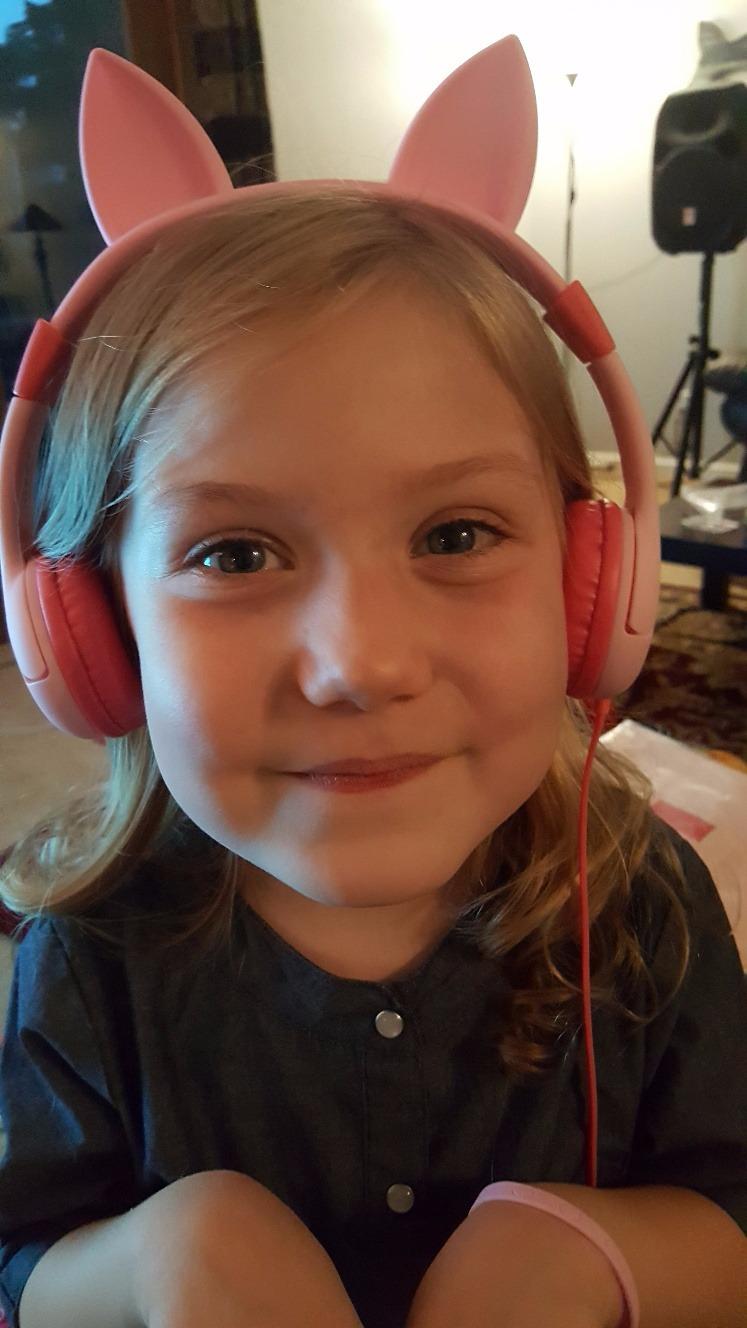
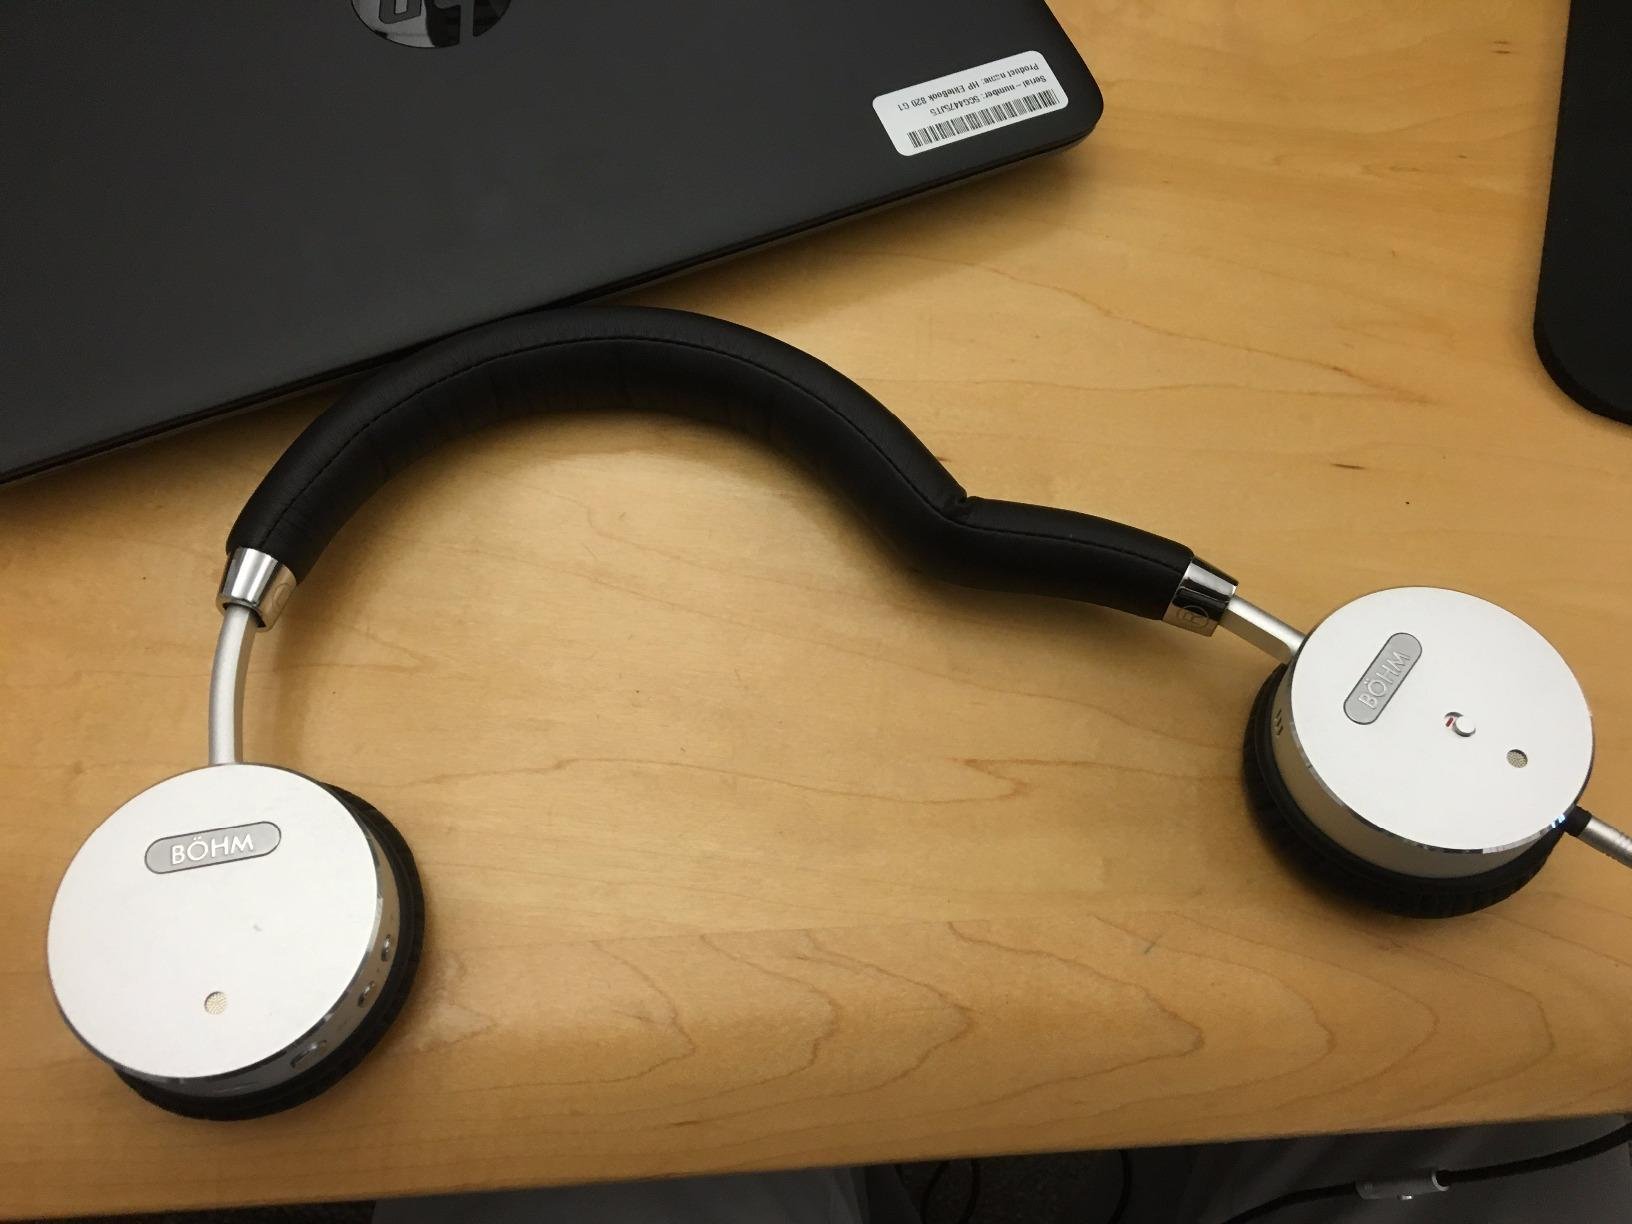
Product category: headphones
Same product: no